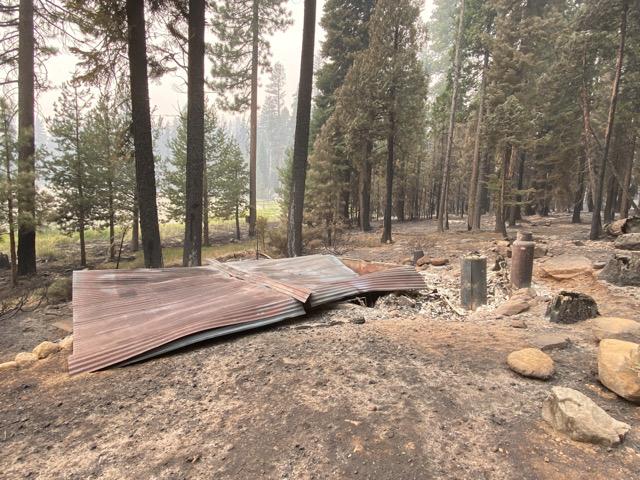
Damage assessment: destroyed